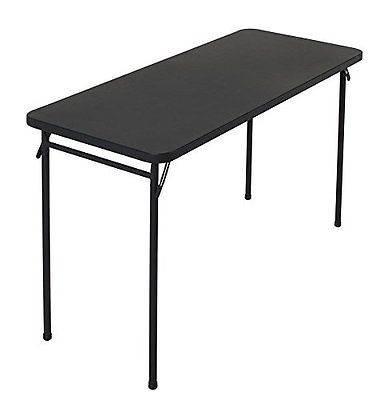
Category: table